The New Beginning in Sapporo (2017)

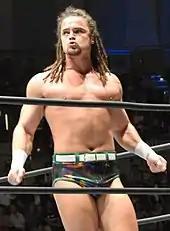
Juice Robinson, who challenged for the NEVER Openweight Championship at the event

The NEVER Openweight Championship would also be defended at The New Beginning in Sapporo with champion Hirooki Goto taking on challenger Juice Robinson in his first defense. Goto captured the title at Wrestle Kingdom 11 in Tokyo Dome on January 4, but was pinned by Robinson in a ten-man tag team match the following day, leading to NJPW announcing the title match on January 10.